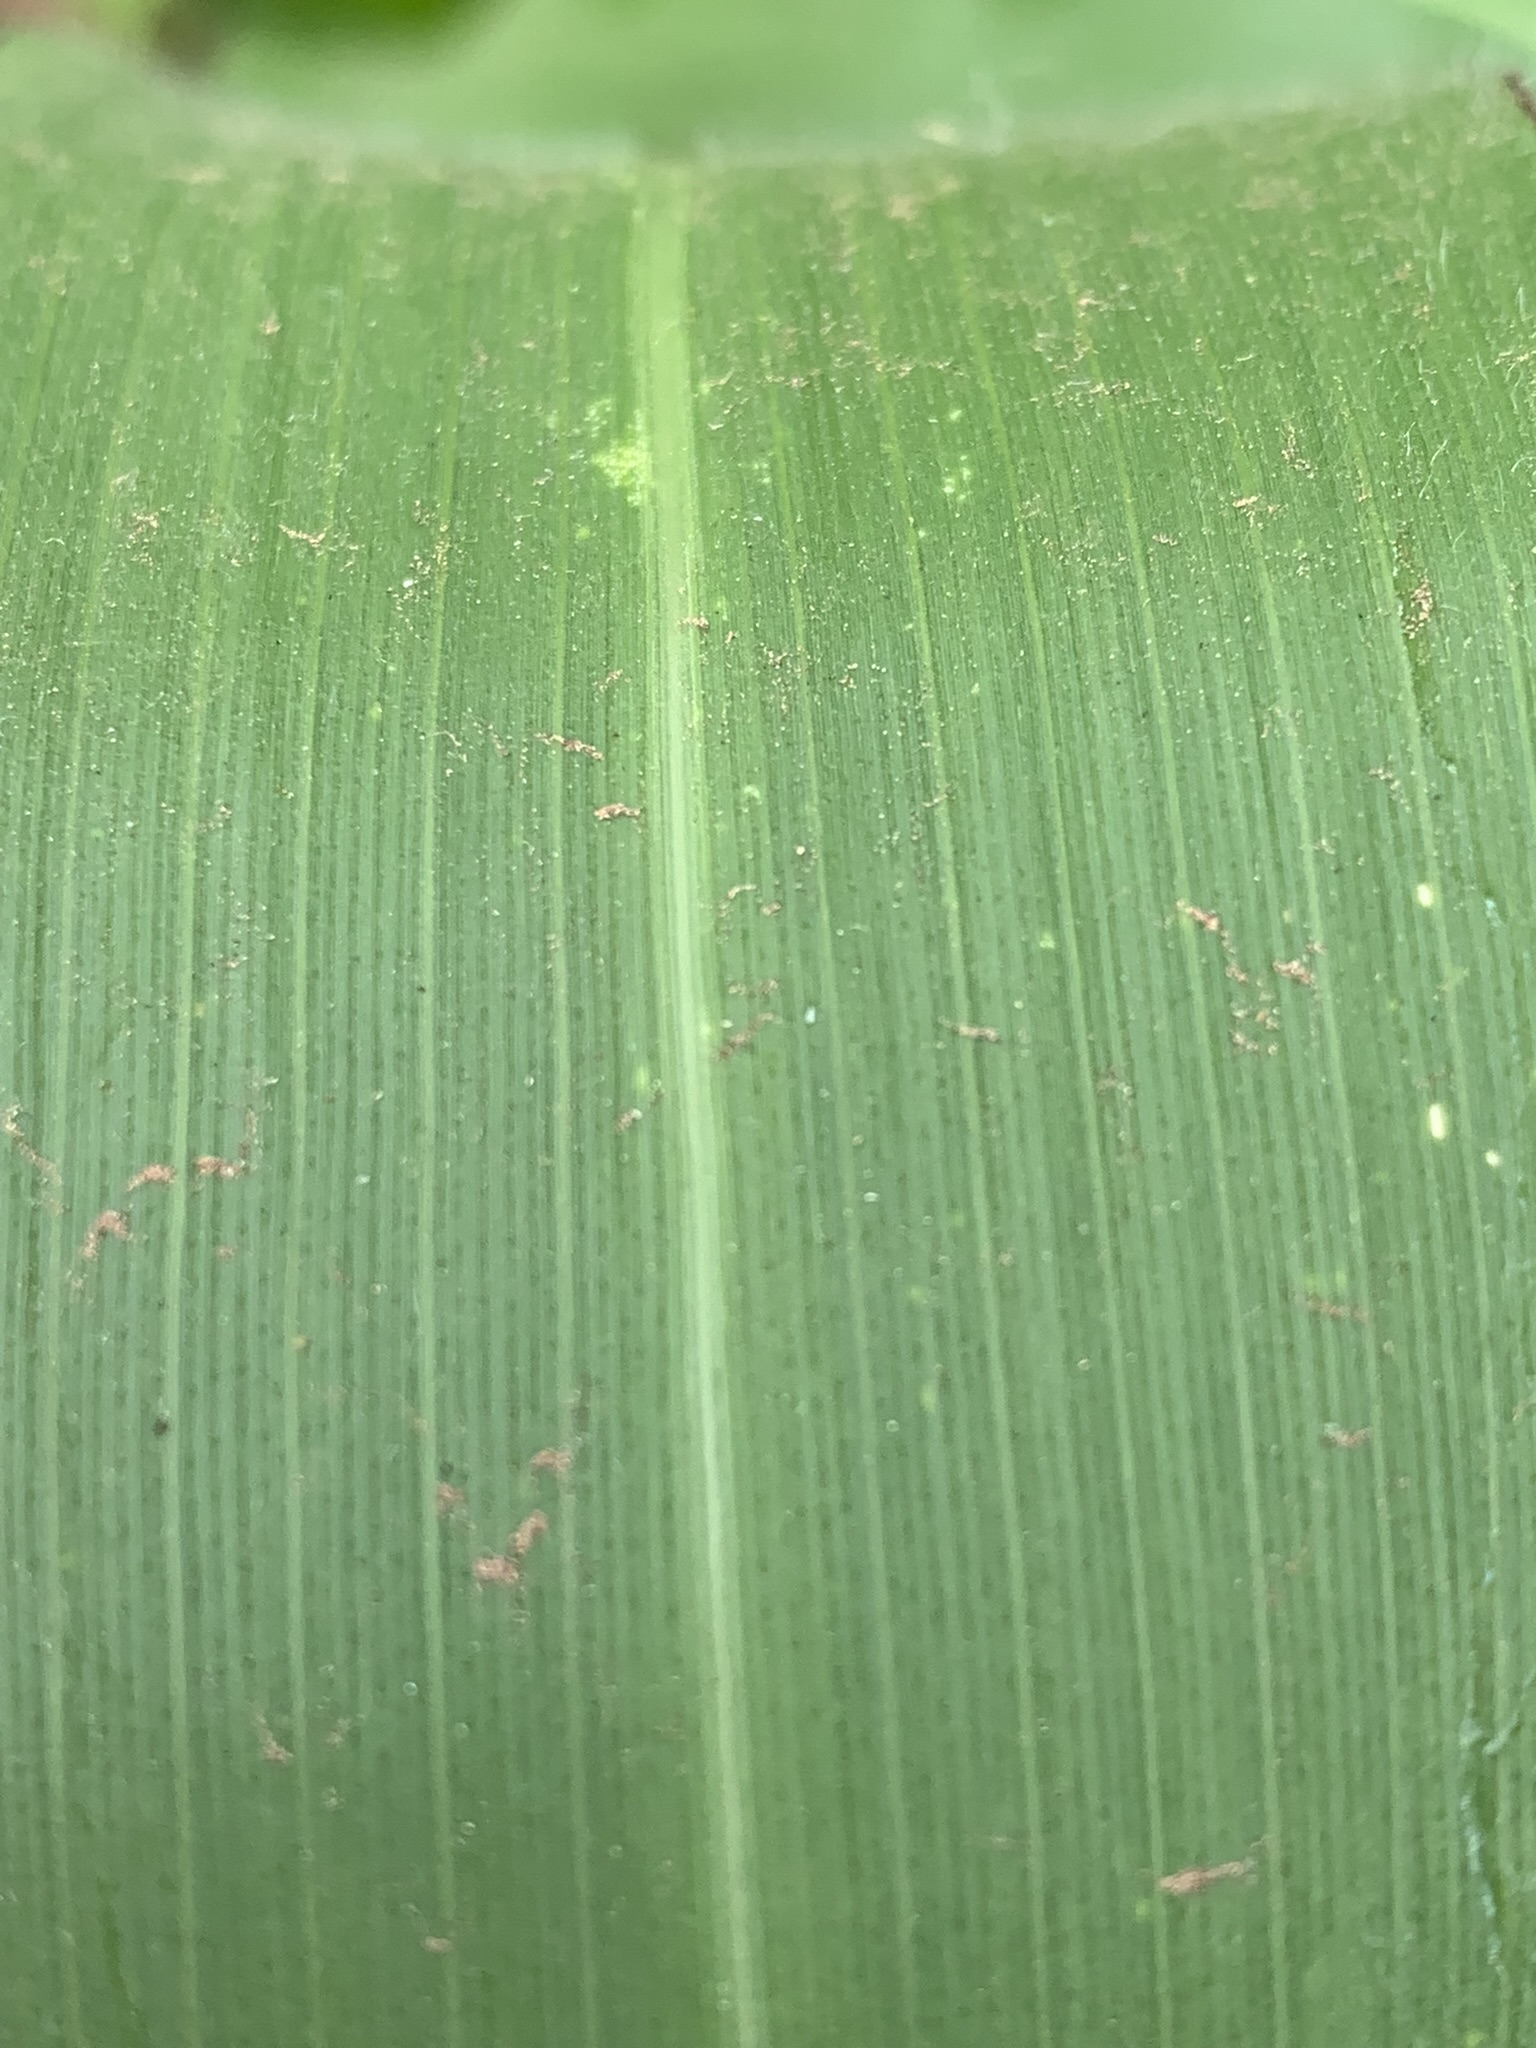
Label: Healthy